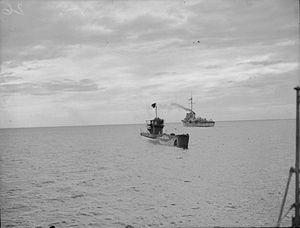
L'Unterseeboot 1009 ou U-1009 est un sous-marin allemand de type VIIC/41 utilisé par la Kriegsmarine pendant la Seconde Guerre mondiale.